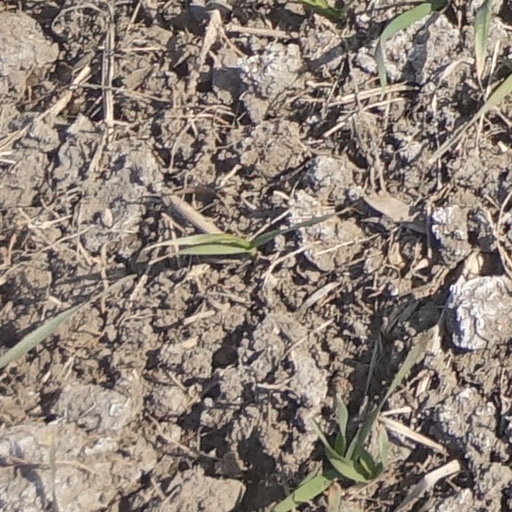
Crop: wheat